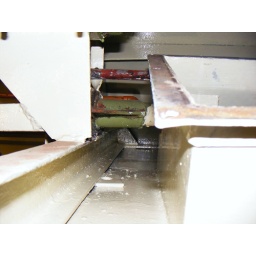
Left hand void area, from the walkway towards the wall underneath the water header tank.